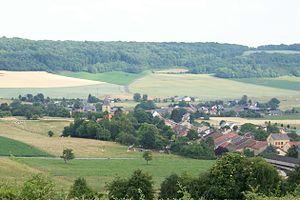
vue du village
Cheveuges est une commune française située dans le département des Ardennes, en région Grand Est.